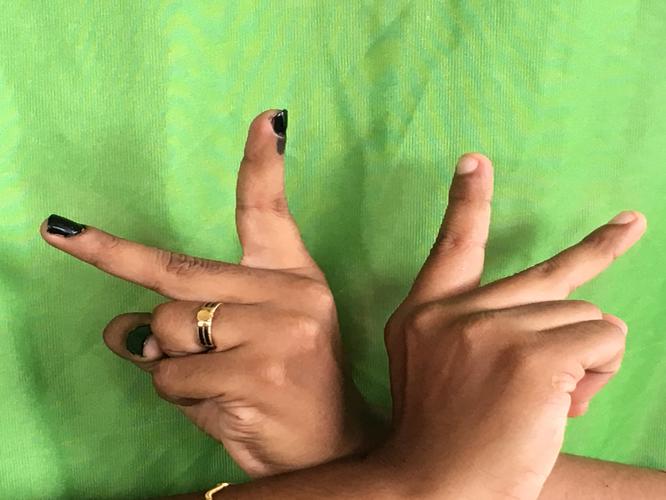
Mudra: Kartariswastika
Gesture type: double_hand